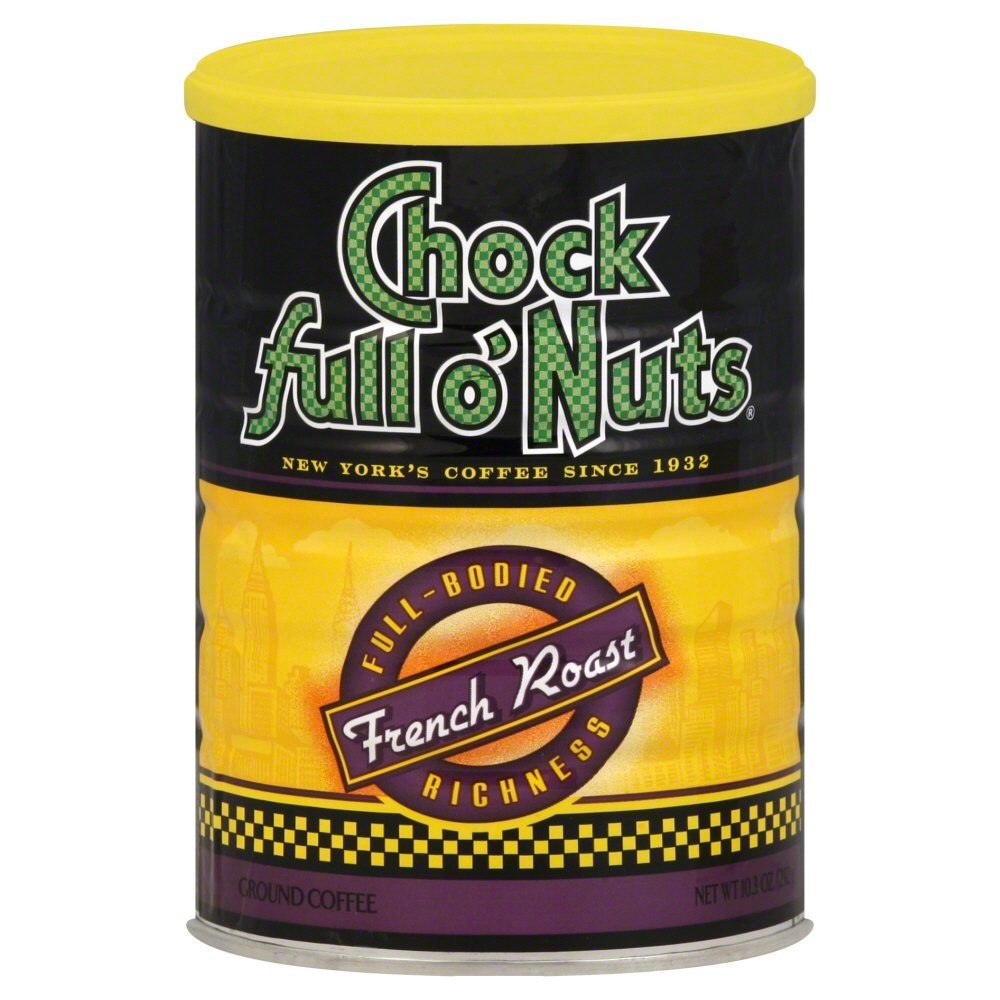
Item Name: Chock Full, Coffee Can Frnch Roast, 10.3 OZ (Pack of 12)
Bullet Point 1: Package size of 10.3 oz
Bullet Point 2: Unit Price of $5.69
Bullet Point 3: Has a tantalizing aroma's and a full bodied richness.
Product Description: French Roast lets you enjoy a robust medium dark roast, with a distinct Parisian flavor.
Value: 123.6
Unit: Oz

Price: 14.8